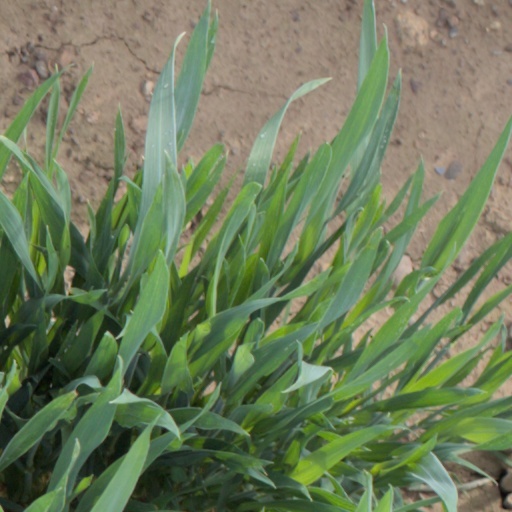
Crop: wheat